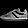
Label: Sneaker